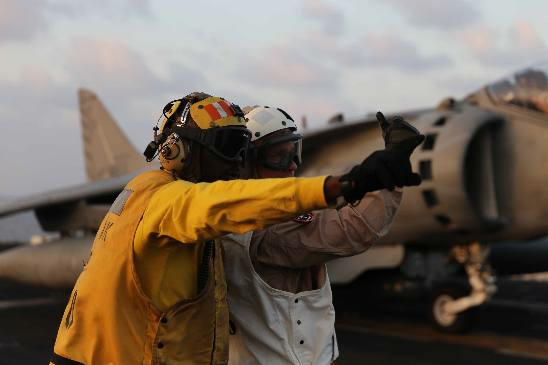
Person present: Yes